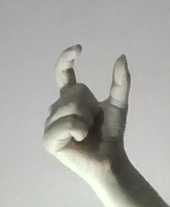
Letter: nun